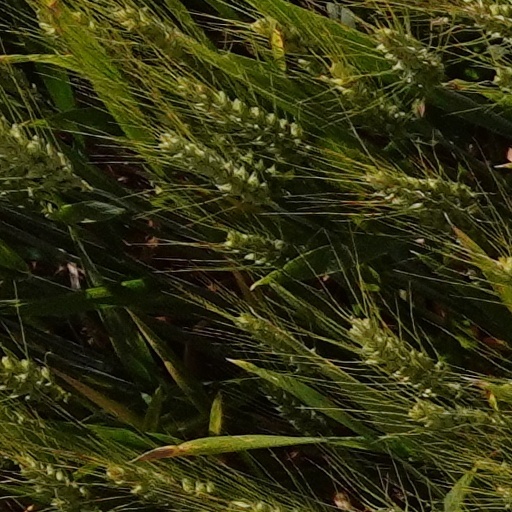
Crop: wheat